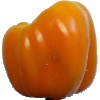
Label: yellow_pepper